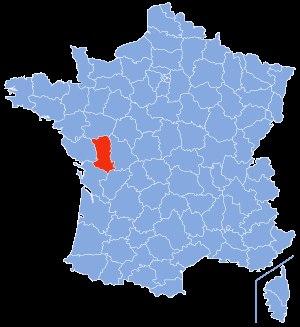
La liste des cavités naturelles les plus longues des Deux-Sèvres recense, sous forme de tableaux, les cavités souterraines naturelles connues dans ce département français, dont le développement est supérieur ou égal à soixante mètres.